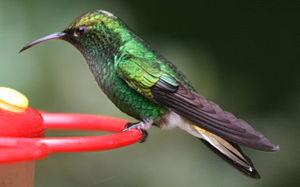
Elvira est un genre d'oiseaux-mouches de la sous-famille des Trochilinae.
Le Colibri à tête cuivrée est une espèce d'oiseaux de la famille des Trochilidae.
Une mangeoire à oiseaux est un dispositif installé à l'extérieur et qui contient de la nourriture destinée aux oiseaux sauvages. À l'origine, l'intention de cette activité était de suppléer le manque de nourriture pendant la saison hivernale. Les mangeoires procurent aux oiseaux une autre source de nourriture à une période où la neige et le froid rendent plus difficile l'accès aux aliments naturellement accessibles. Nourrir les oiseaux sauvages à l'aide de mangeoires est une activité répandue dans beaucoup de pays d'occident.